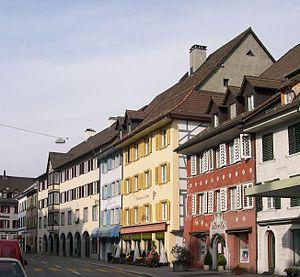
Bad Zurzach est une commune suisse du canton d'Argovie, située dans le district de Zurzach. La commune s’appelait Zurzach jusqu'en novembre 2006.